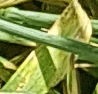
Label: Wheat___Yellow_Rust